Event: Nepal Earthquake
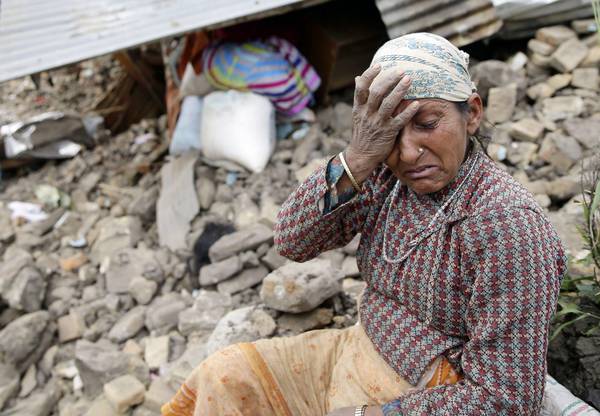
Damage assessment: damage